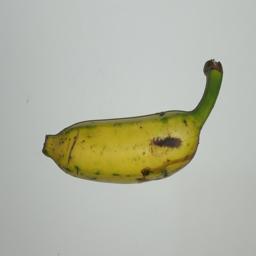
Ripeness: Semi-ripe